Europelta

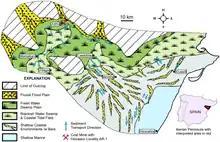
Paleogeographic reconstruction of the Escucha outcrop belt.

"Europelta" is known from a carbonaceous member of the Escucha Formation which dates to the early Albian stage of the Early Cretaceous. The microfossil assemblage of the member exclusively consists of freshwater ostracods and charophytes which suggests that the member was a permanent lacustrine. Due to the absence of arenaceous foraminifera and dinoflagellates, the member was formed well inland of marine and brackish water influences. The layer that the holotype and paratype specimens of "Europelta" were obtained from have a characteristic dark olive-gray to olive-black mudstone that preserves a high percentage of fossil plant debris. The layer, designated as AR-1, contains more than 5000 vertebrate specimens that are recovered from isolated remains and associated individual animals. The Escucha Formation was inhabited by various species of ostheicthyians, freshwater bivalves, gastropods, arthropods, turtles, and crocodylomorphs such as "Hulkepholis", "Anteophthalmosuchus" and an indeterminate goniopholidid. The remains of the ornithopod "Proa" were also recovered from the formation.